Dubyago (crater)

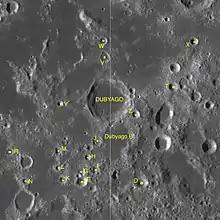
Satellite craters of Dubyago

The following craters have been renamed by the IAU: